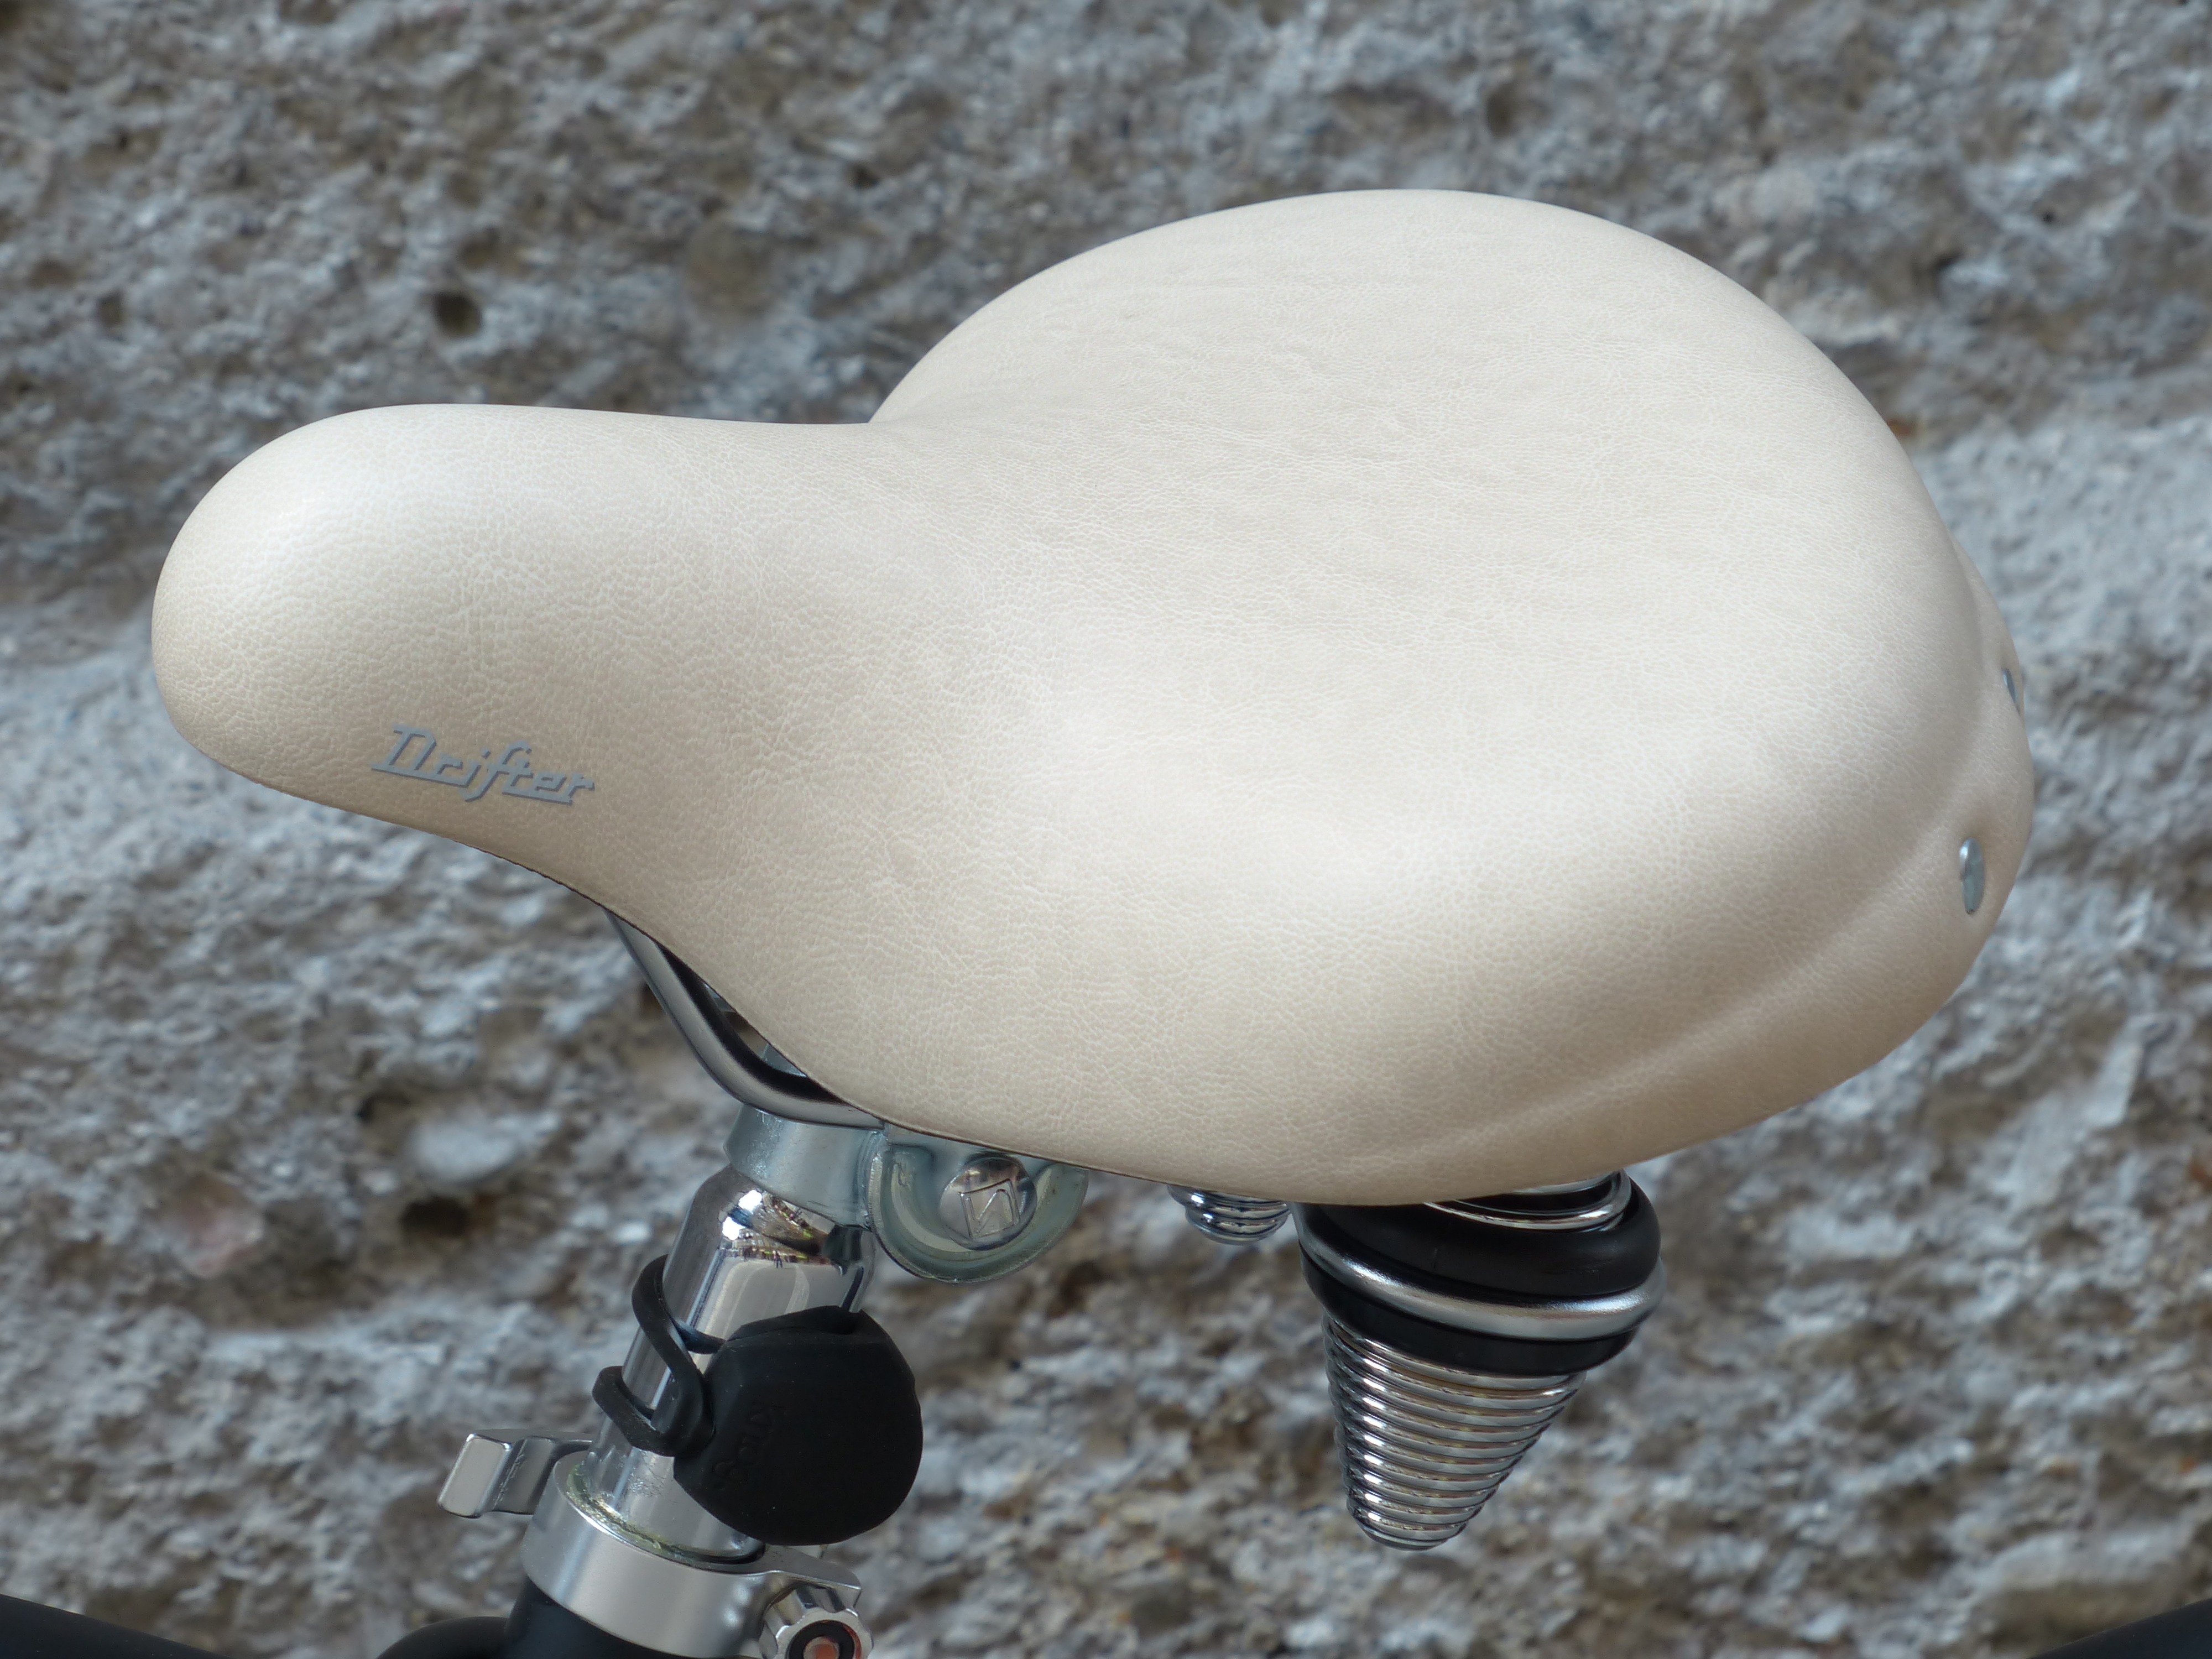
hand, white, bike, leg, ear, material, bicycle saddle, human body, sculpture, saddle